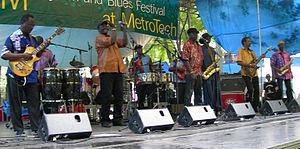
Orchestra Baobab est un groupe de musique sénégalais né dans les années 1970 et qui, après une longue interruption, a renoué avec le succès à l'échelle internationale au début des années 2000. Son style musical se caractérise par un mélange de rythmes latins, de sonorités africaines et d'influences soul ou jazz.